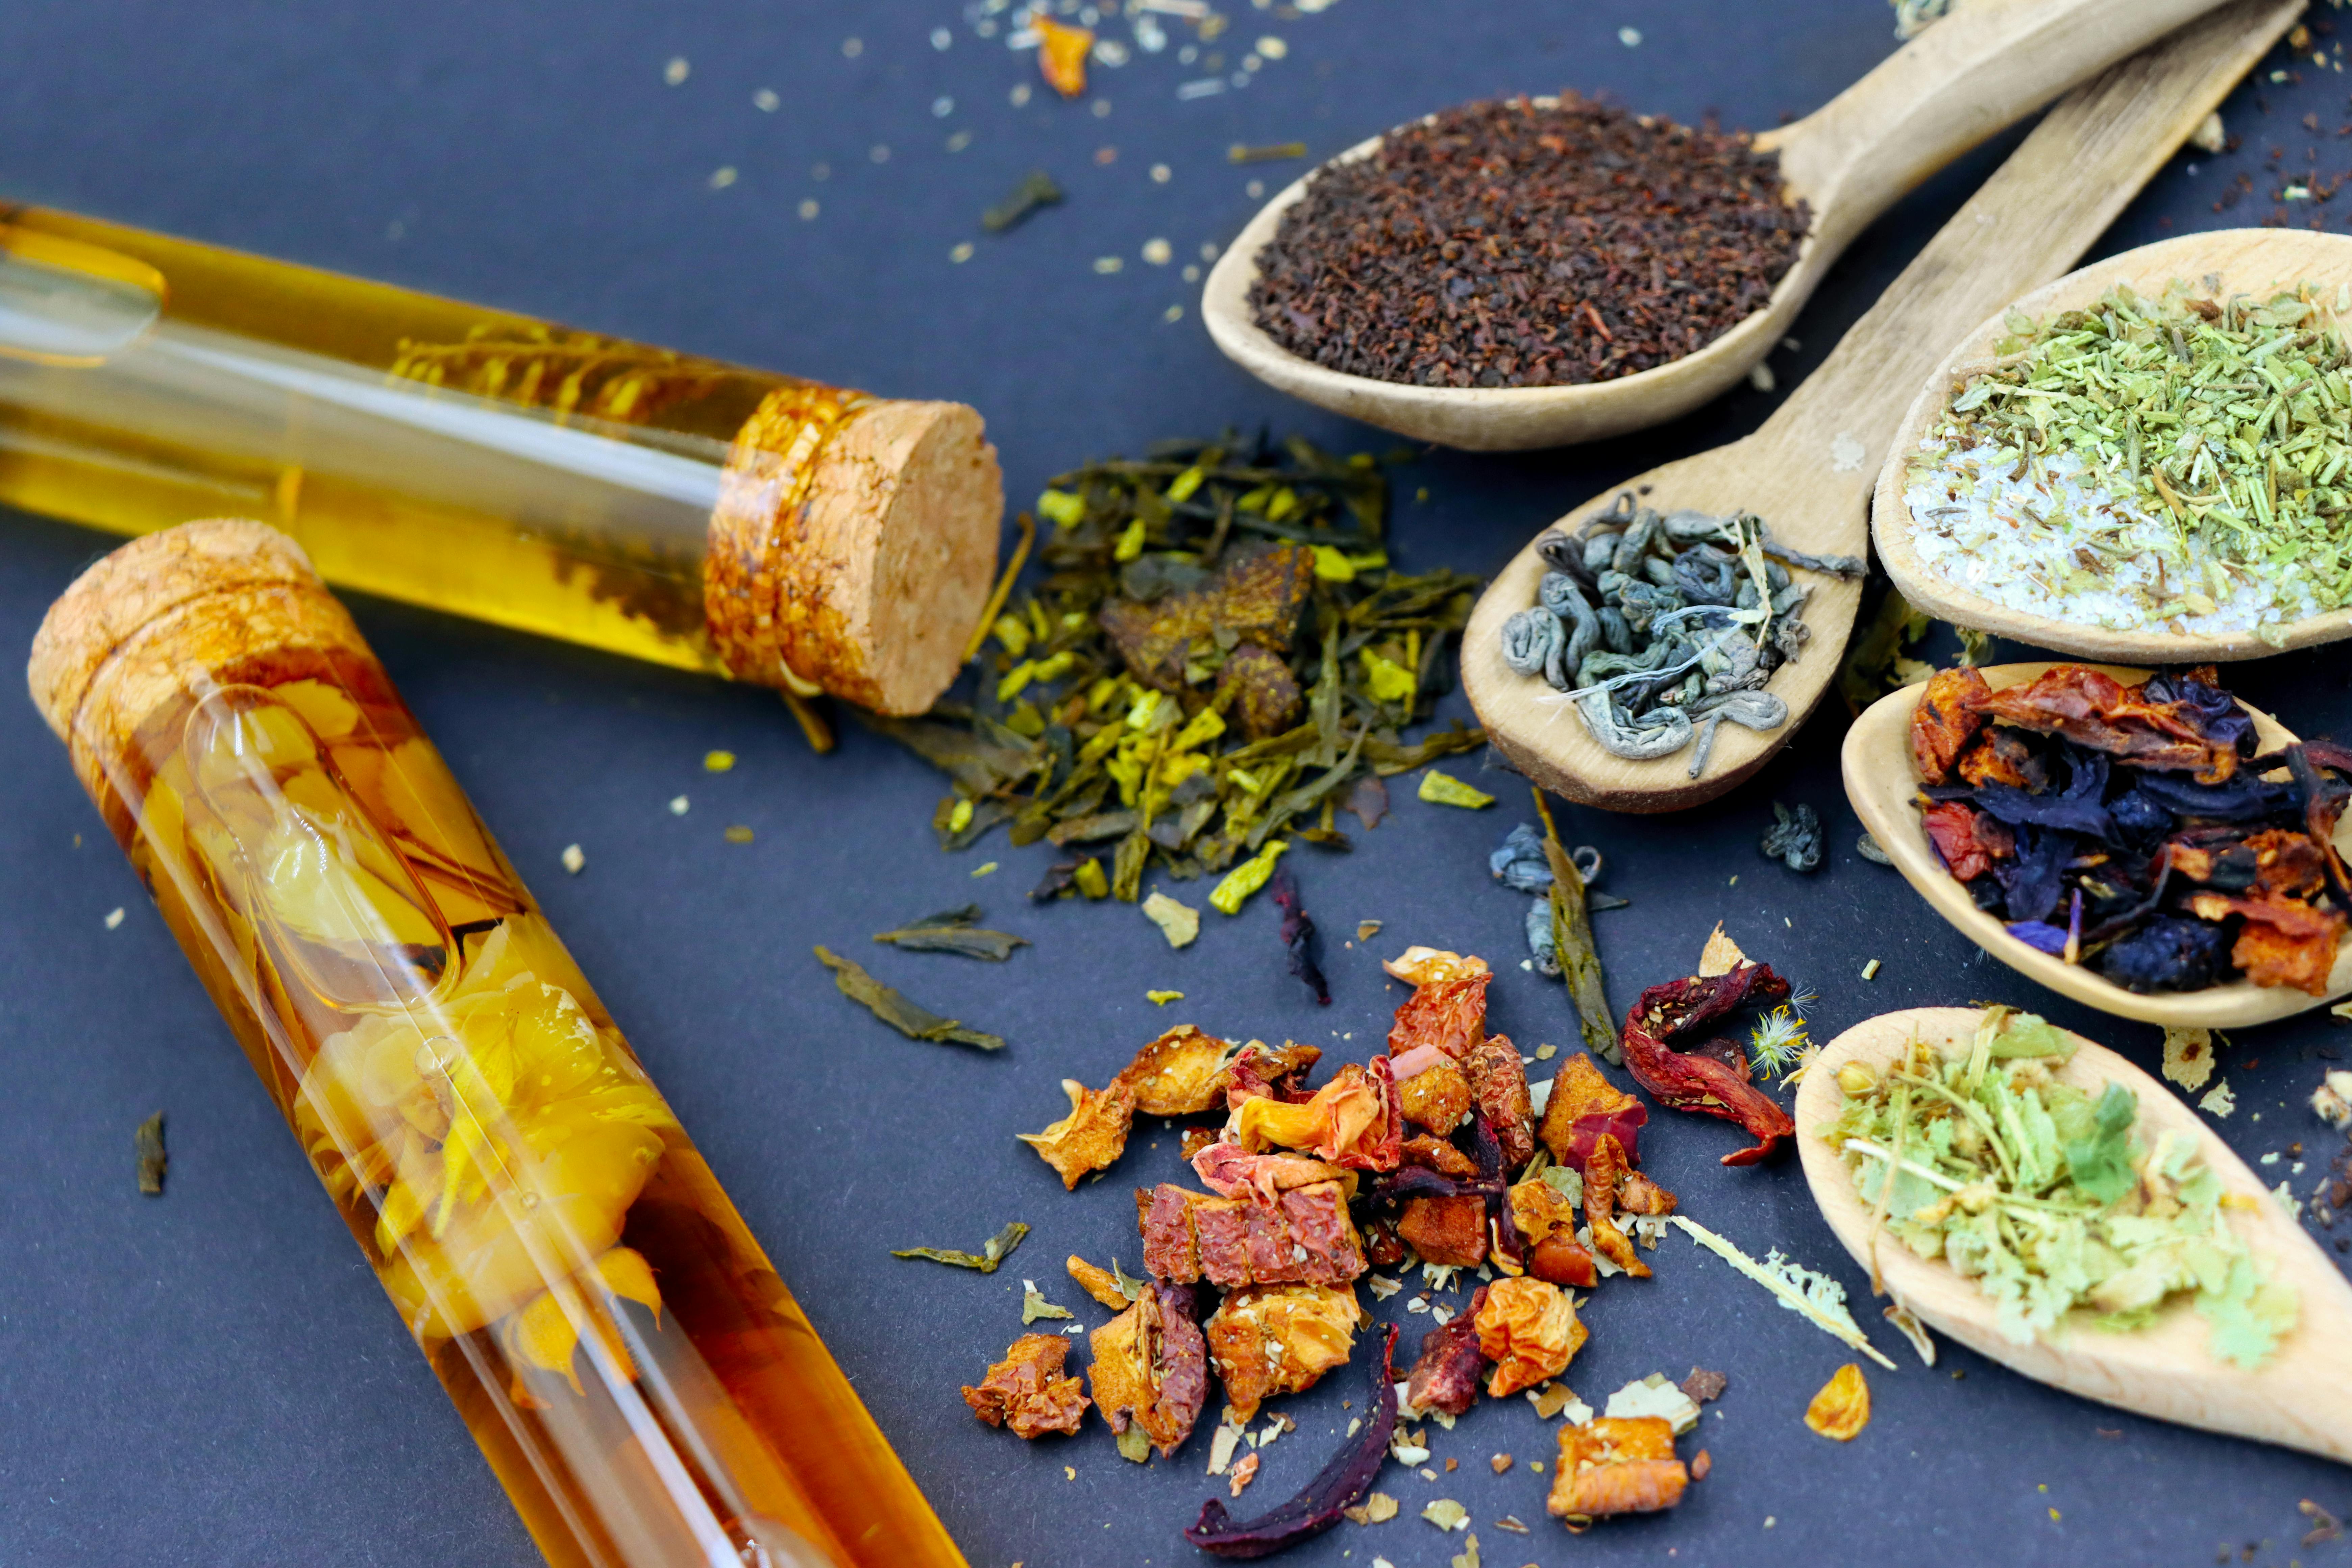
natural, food, green, plant, ingredient, recipe, cuisine, dish, dishware, tobacco, natural foods, spice, finger food, superfood, produce, delicacy, herb, meal, masala, cooking, vegan nutrition, la carte food, spice mix, tobacco products, bowl, mixture, comfort food, indian cuisine, Food group